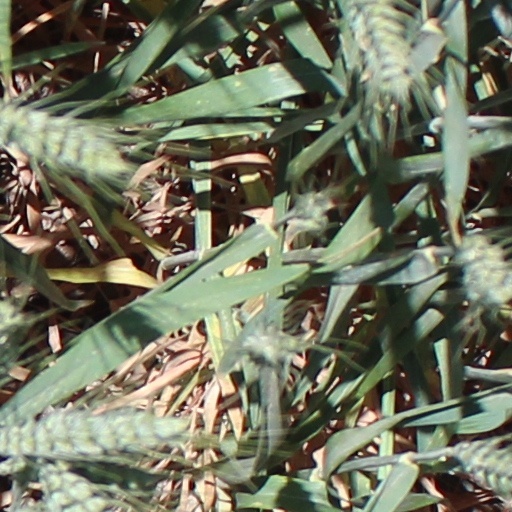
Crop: wheat